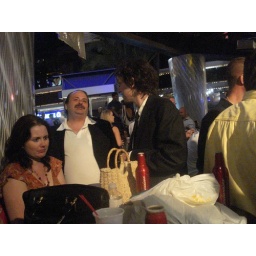
mischief and zack conversate as orange swan notices a snake in her bag.